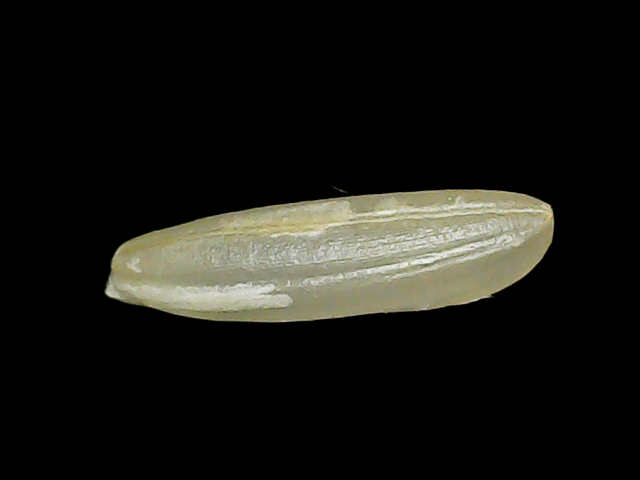
Rice variety: Binadhan26